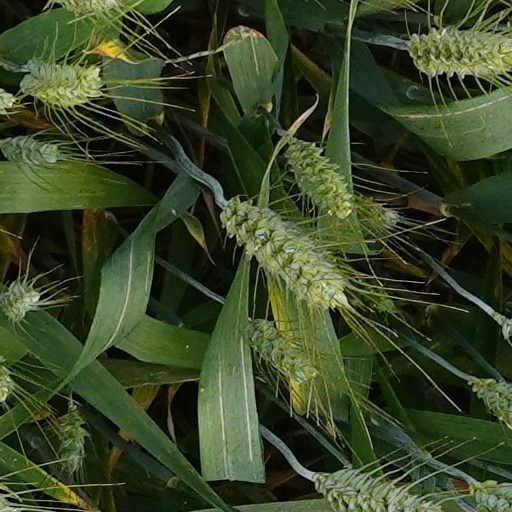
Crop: wheat